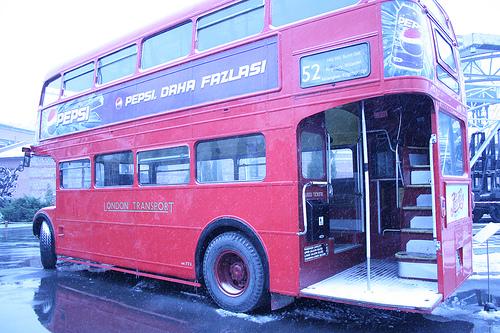
Weather: rain or strom